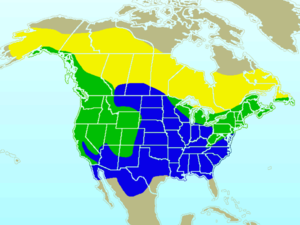
Cette liste des oiseaux au Canada provient de Bird Checklists of the World en date du mois de juillet 2018.
Cette liste des espèces d'oiseaux au Québec recense les taxons de ce groupe observés dans cette province du Canada. Elle provient de l'American Ornithologist Union en date du mois de janvier 2019. Elle comprend 470 espèces dont :
Le Junco ardoisé est une espèce de passereaux de la famille des Passerellidae, originaire du continent nord-américain. Cette espèce présente de nombreuses sous-espèces chez qui la variabilité de coloration du plumage est remarquable.